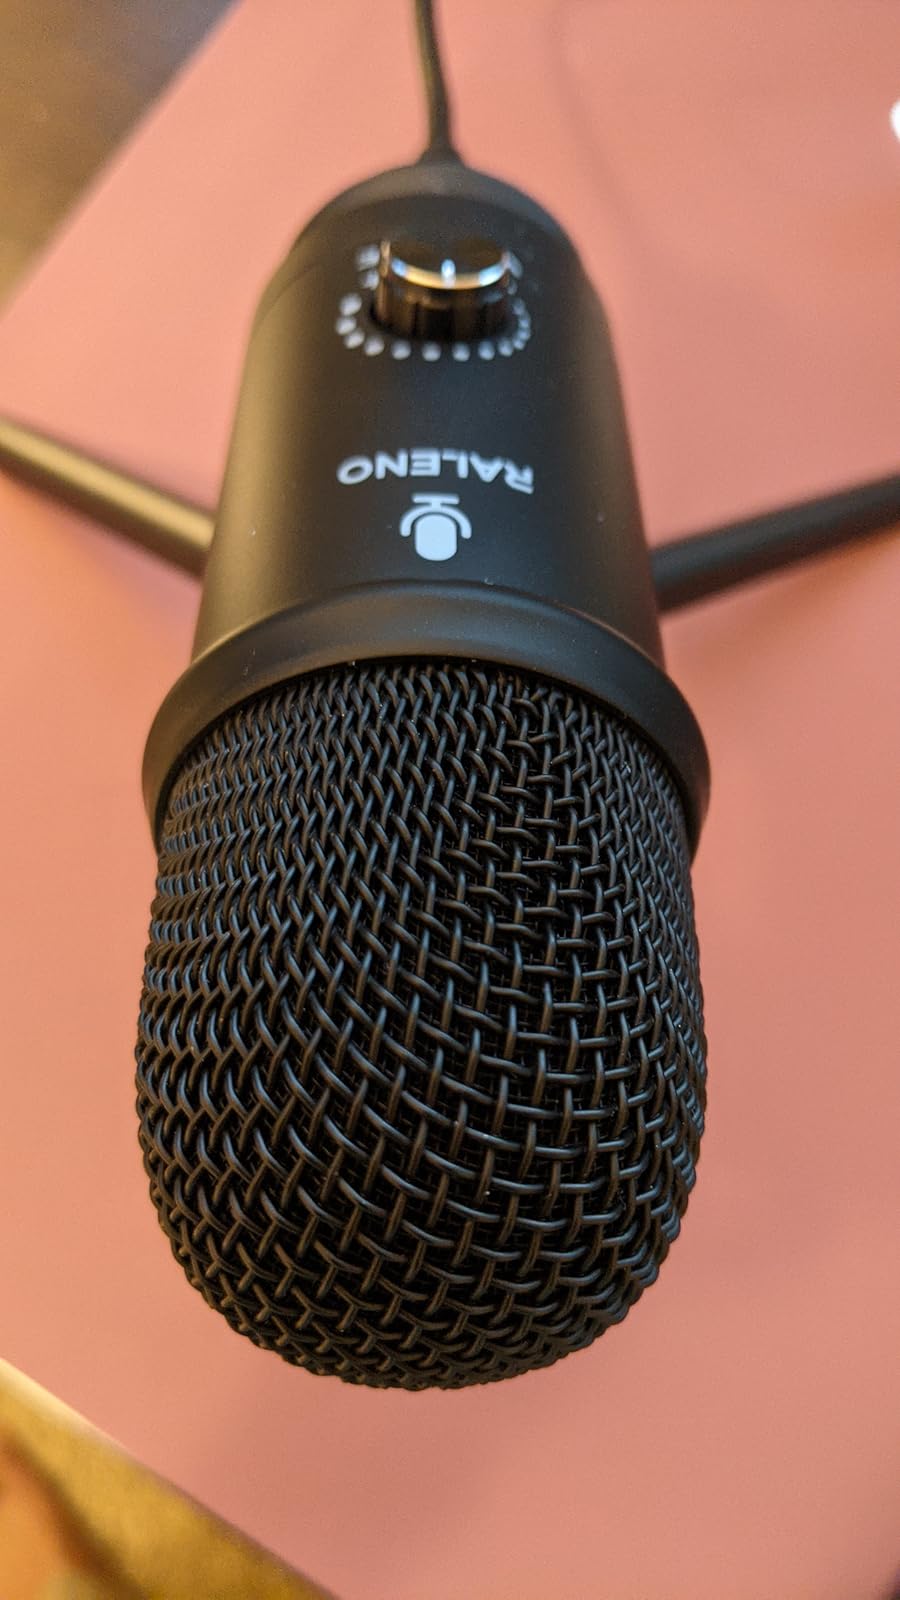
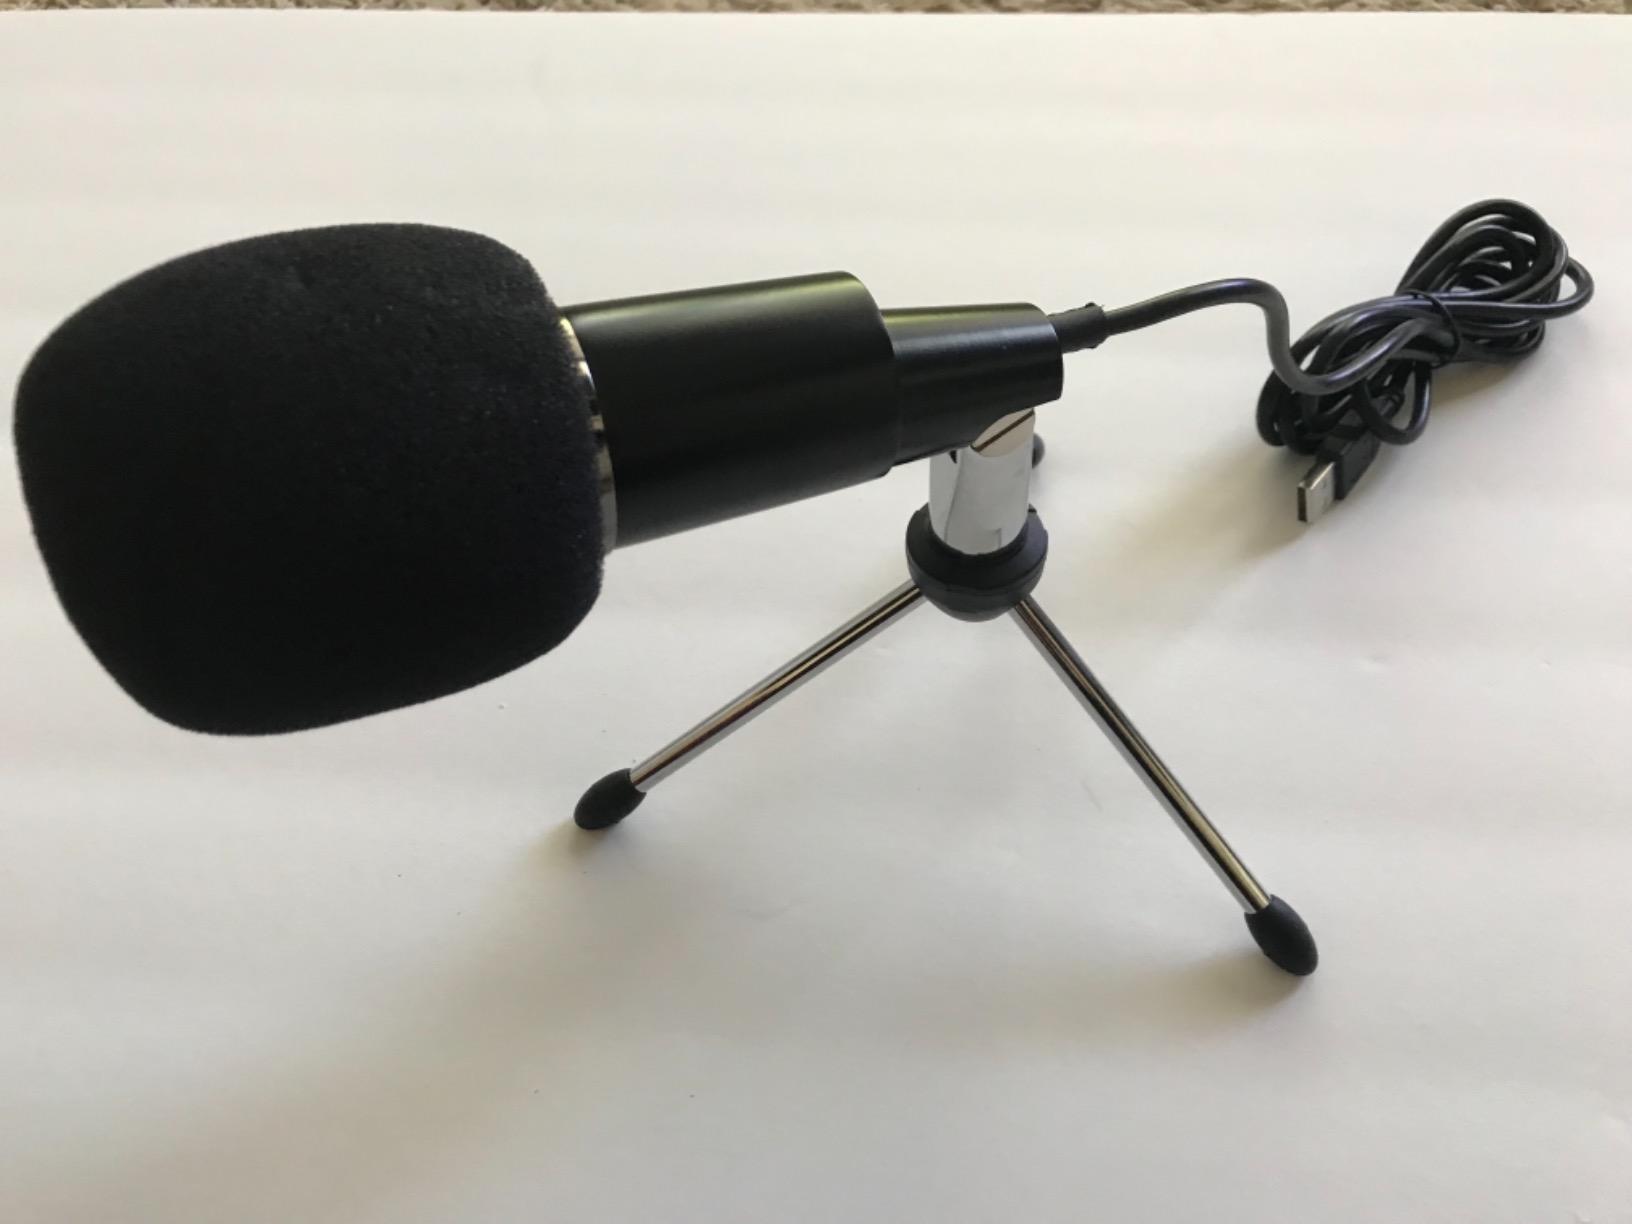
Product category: microphone
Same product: no